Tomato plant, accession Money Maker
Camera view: vertical (180 deg); turntable rotation: 90 degrees
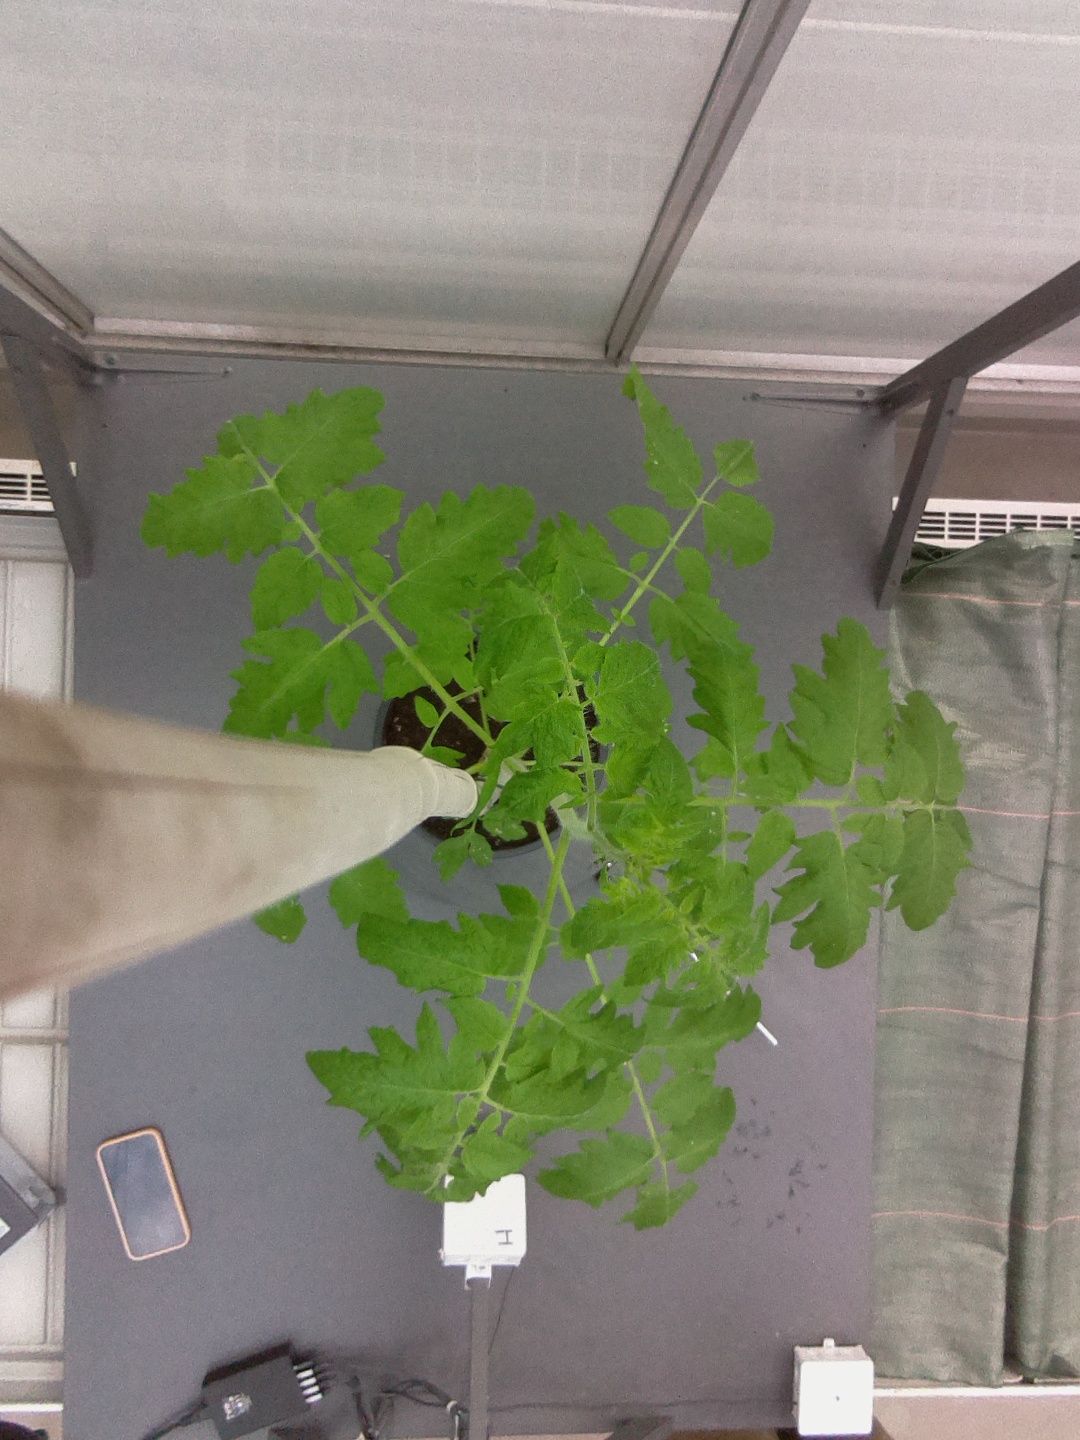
BBCH growth stage 15: 10 of true leaves visible